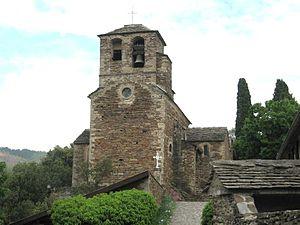
Eglise romane du 12ème siècle à Peyremale
Peyremale est une commune française située dans le département du Gard, en région Occitanie.